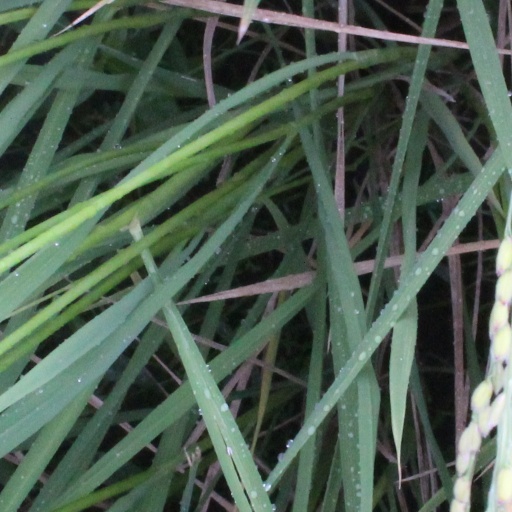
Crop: rice